Begrüßungsgeld

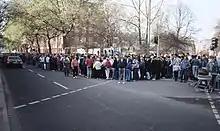
Hundreds of East Germans queue outside a post office in Skalitzer Straße, Kreuzberg, West Berlin, to collect their "Welcome money", 11 November 1989.

Originally, every GDR citizen was entitled to a "welcome money" payment of 30 DM twice annually; by 1988, this had been increased to a one-time payment of 100 DM annually, which was recorded in their travel documents. The state of Bavaria paid an additional 40 DM to visitors from the GDR. After the fall of the Berlin Wall on 9 November 1989, tens of thousands of East Germans queued in front of banks and town halls in West Germany to collect their "welcome money" for the first time.